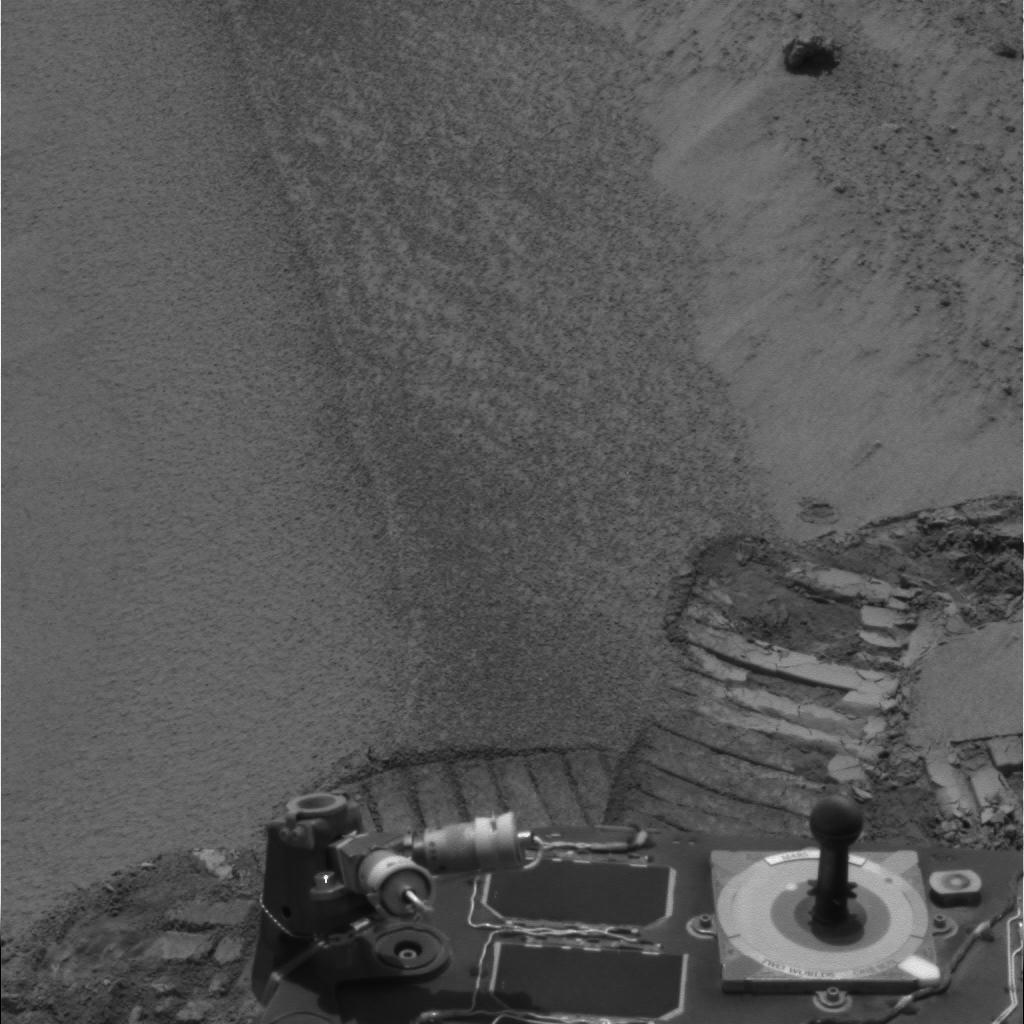
Surface features visible: Rover Deck, Pancam Calibration Target, Rover Tracks, Bright Soil, Dunes/Ripples, Soil, Spherules, Nearby Surface, Rover Parts